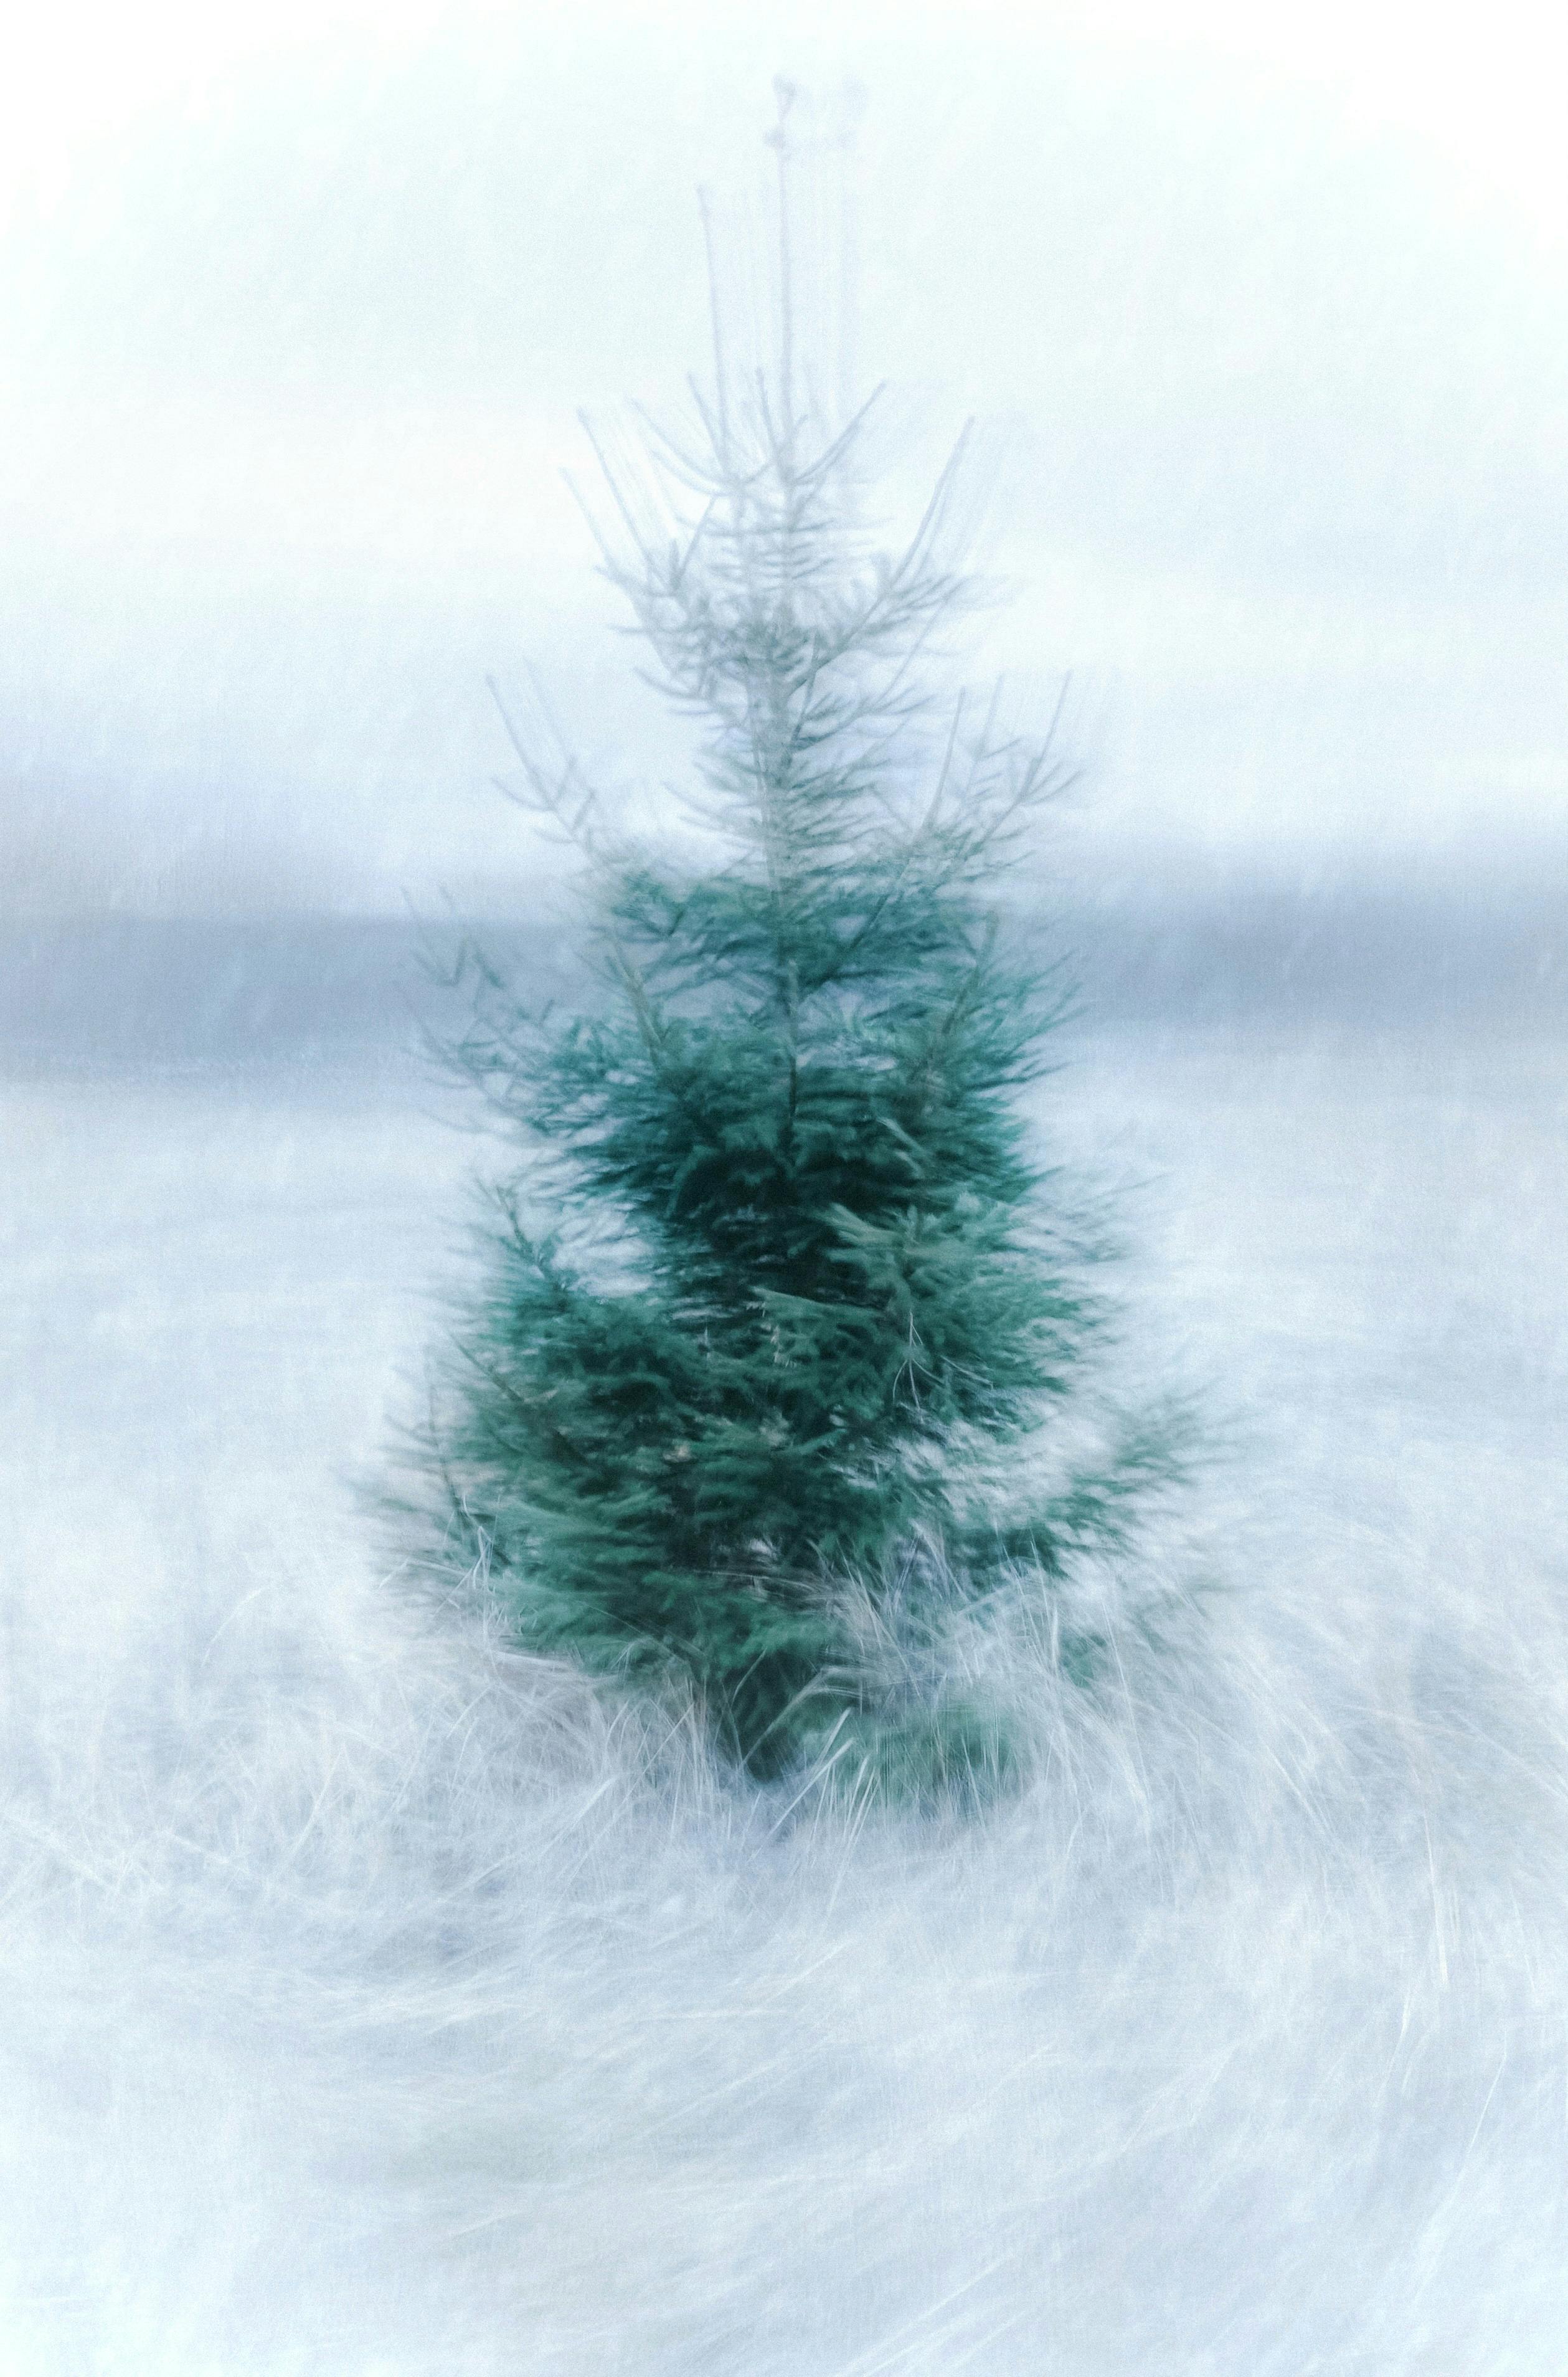
natural, winter, atmospheric phenomenon, frost, freezing, snow, evergreen, conifers, larch, fog, precipitation, fir, cupressaceae, pine family, pine, christmas tree